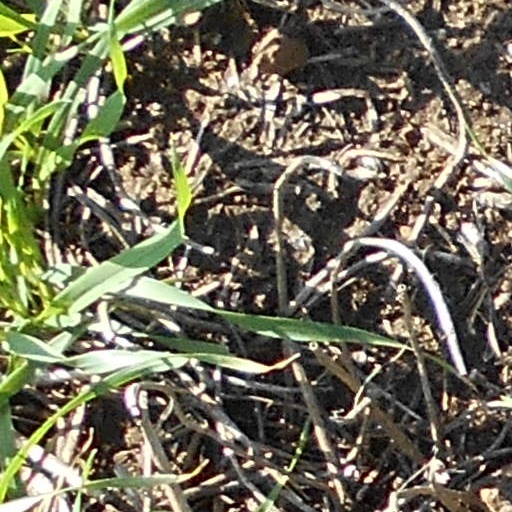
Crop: wheat